Frome Town F.C.

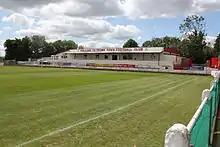
Frome Town F.C.

In 2012 the club added a new 250 seater stand to the stadium, so that their ground would meet the requirements set out for the Southern Football League Premier Division.